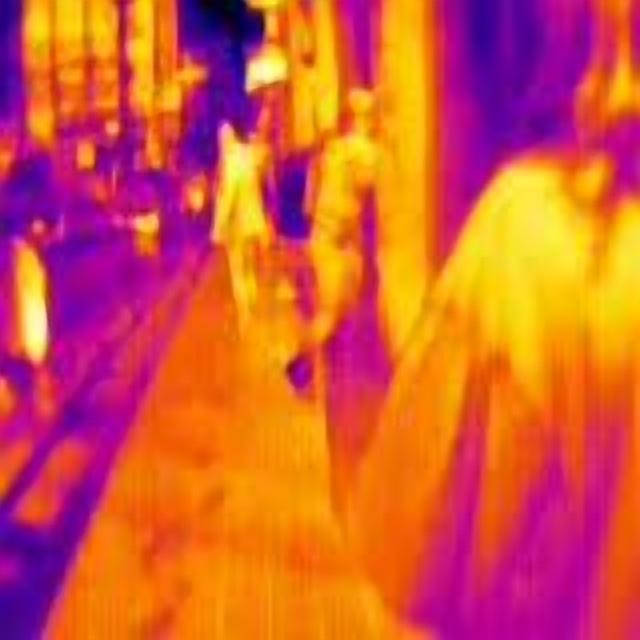
Detected objects:
label: person
label: person
label: person